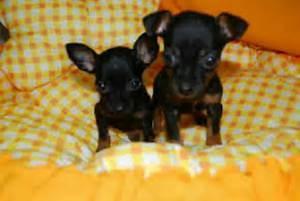
dog